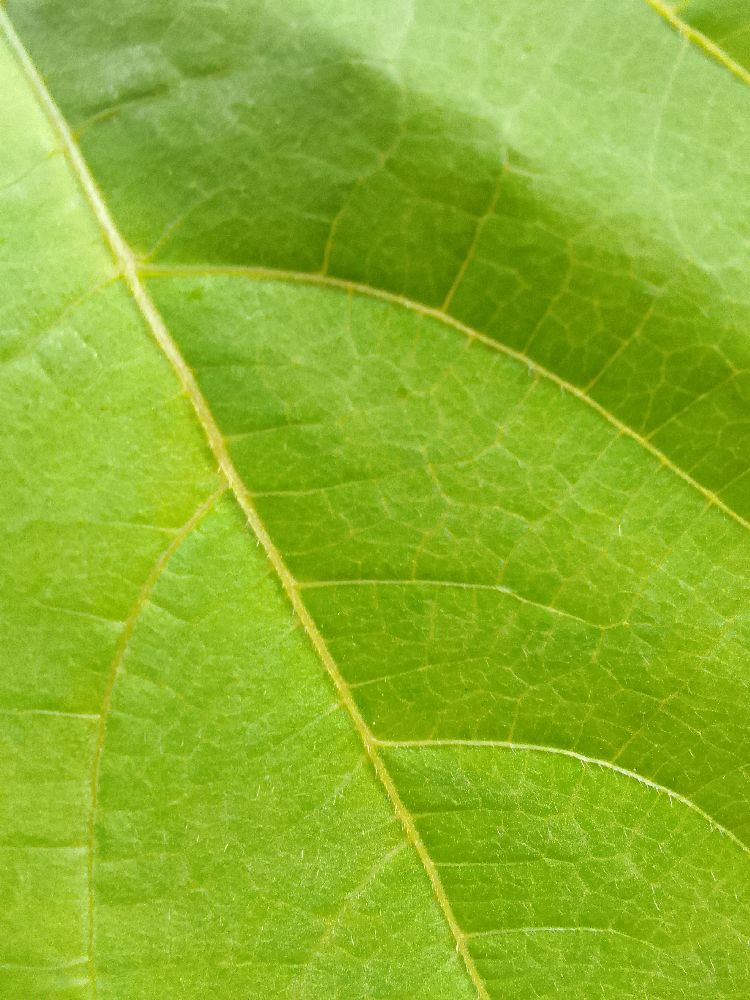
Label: healthy